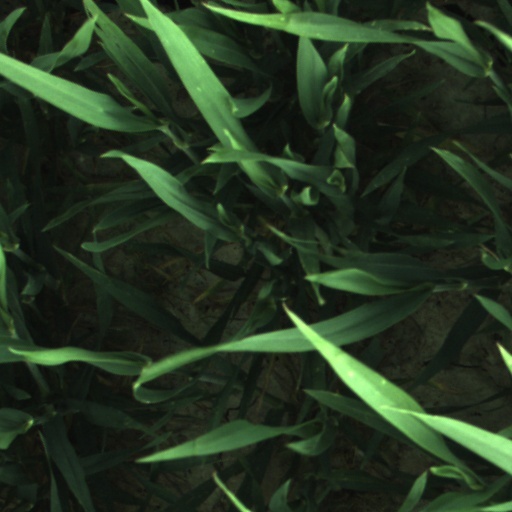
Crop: wheat